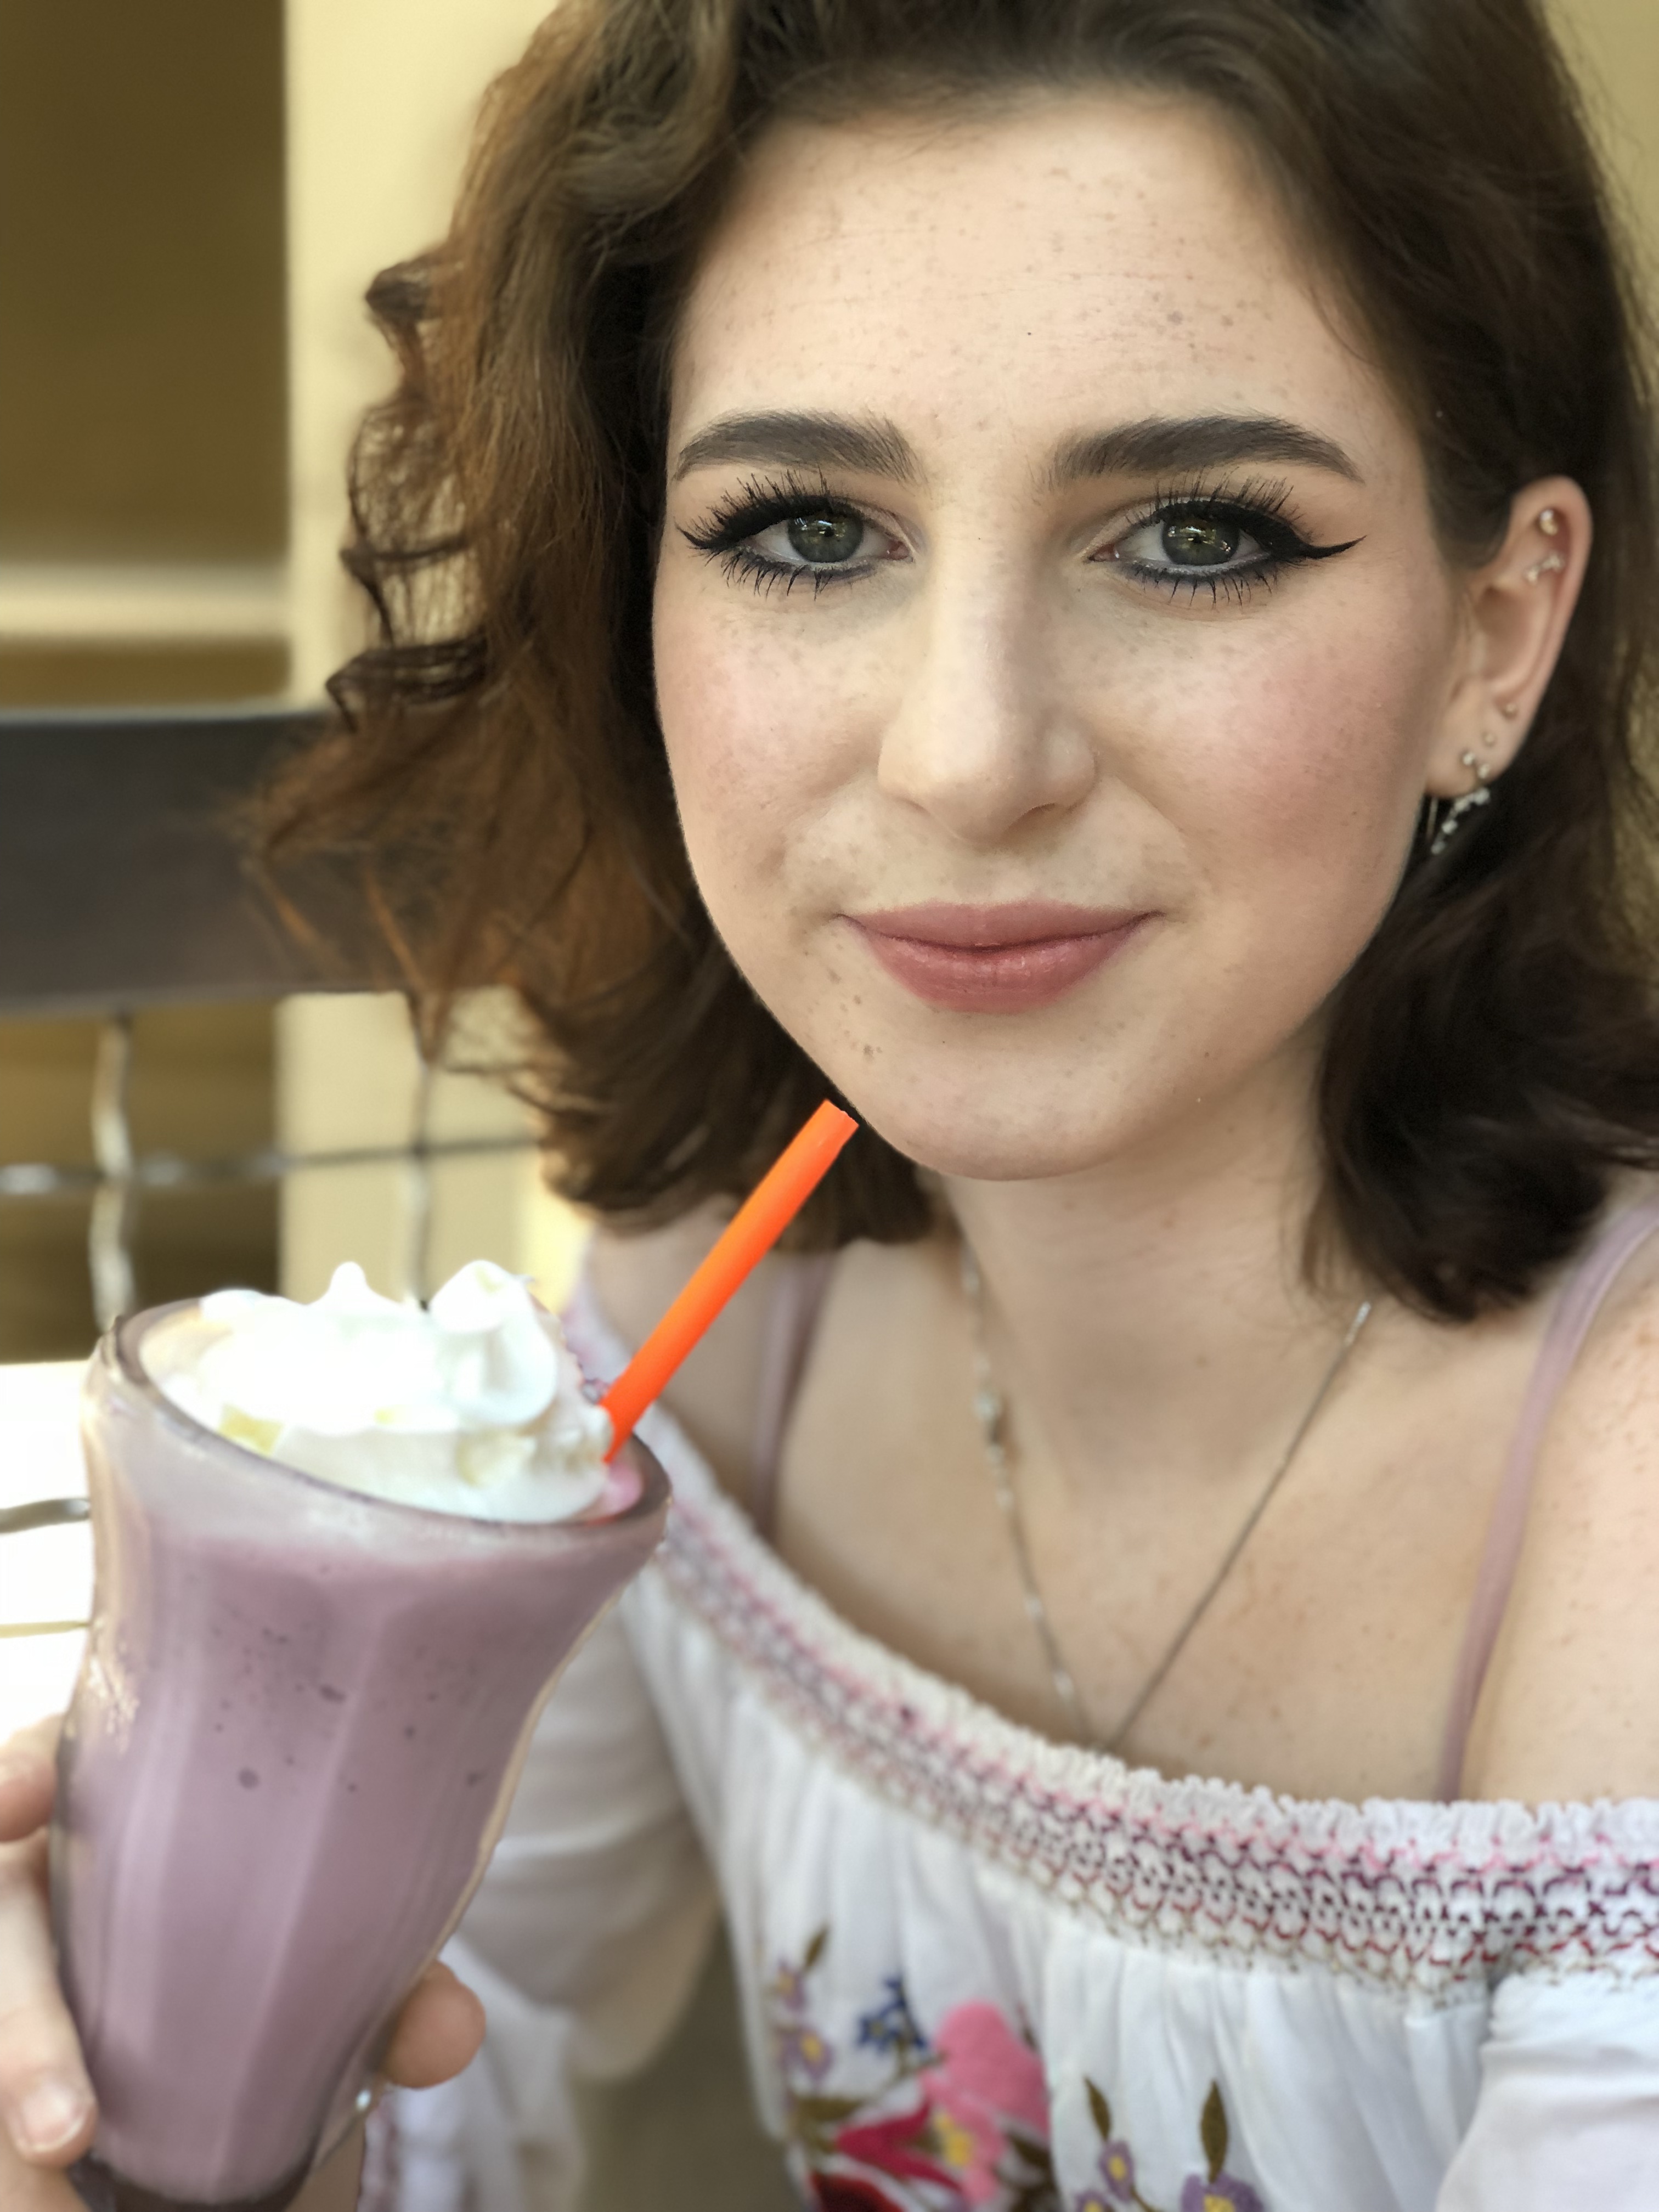
girl, woman, female, shake, strawberry, model, pretty, make up, smile, eyes, eyeliner, whipped cream, restaurant, lunch, breakfast, dinner, earrings, skin, lip, brown hair, eyelash